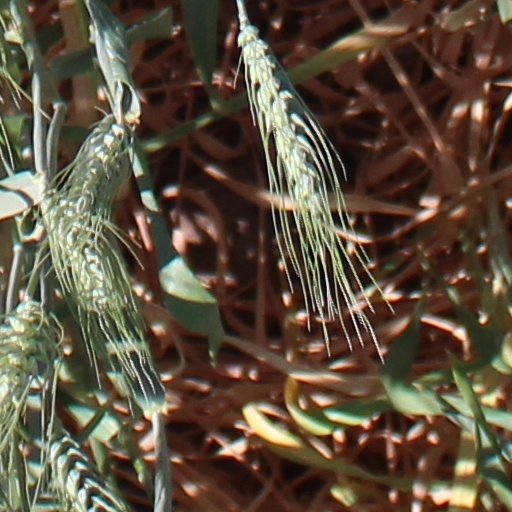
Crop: wheat